Ángel Allegri

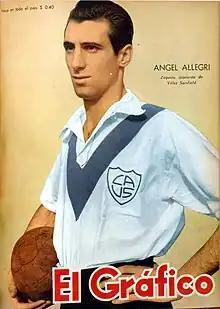

Ángel Natalio Allegri was an Argentine footballer. He played during his entire 14-year professional career for Vélez Sársfield in the Argentine Primera División, totaling 384 games and 36 goals. He is the third player with most appearances in the club's history, behind Fabian Cubero (who have 458) and Pedro Larraquy (who has 457).